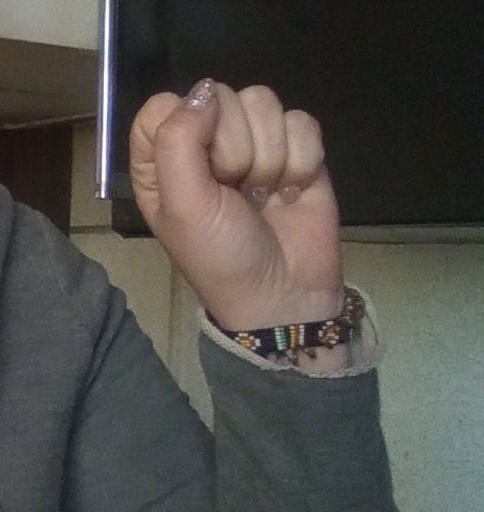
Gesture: fist